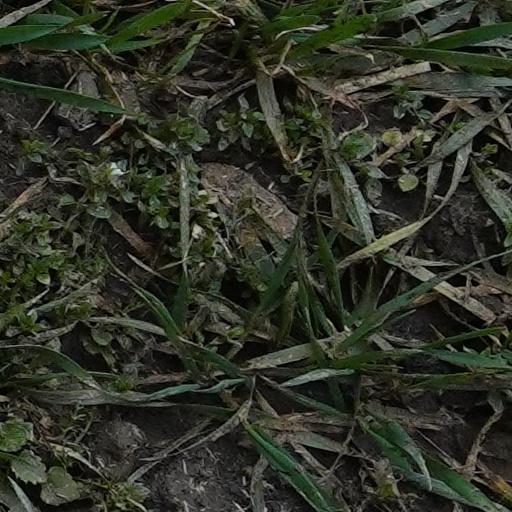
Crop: wheat